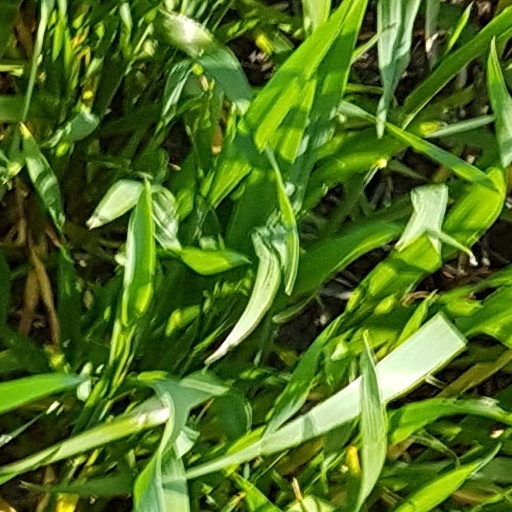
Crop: wheat